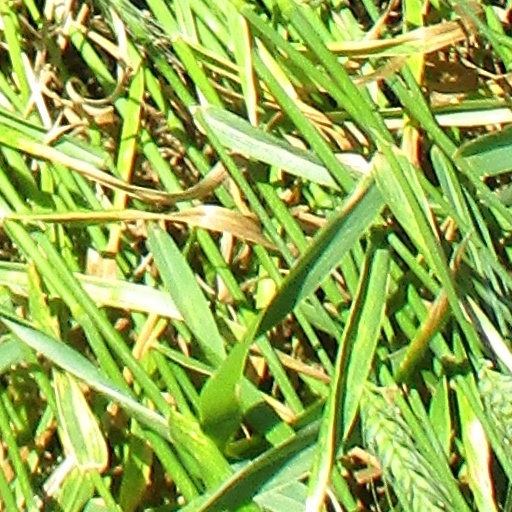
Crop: wheat